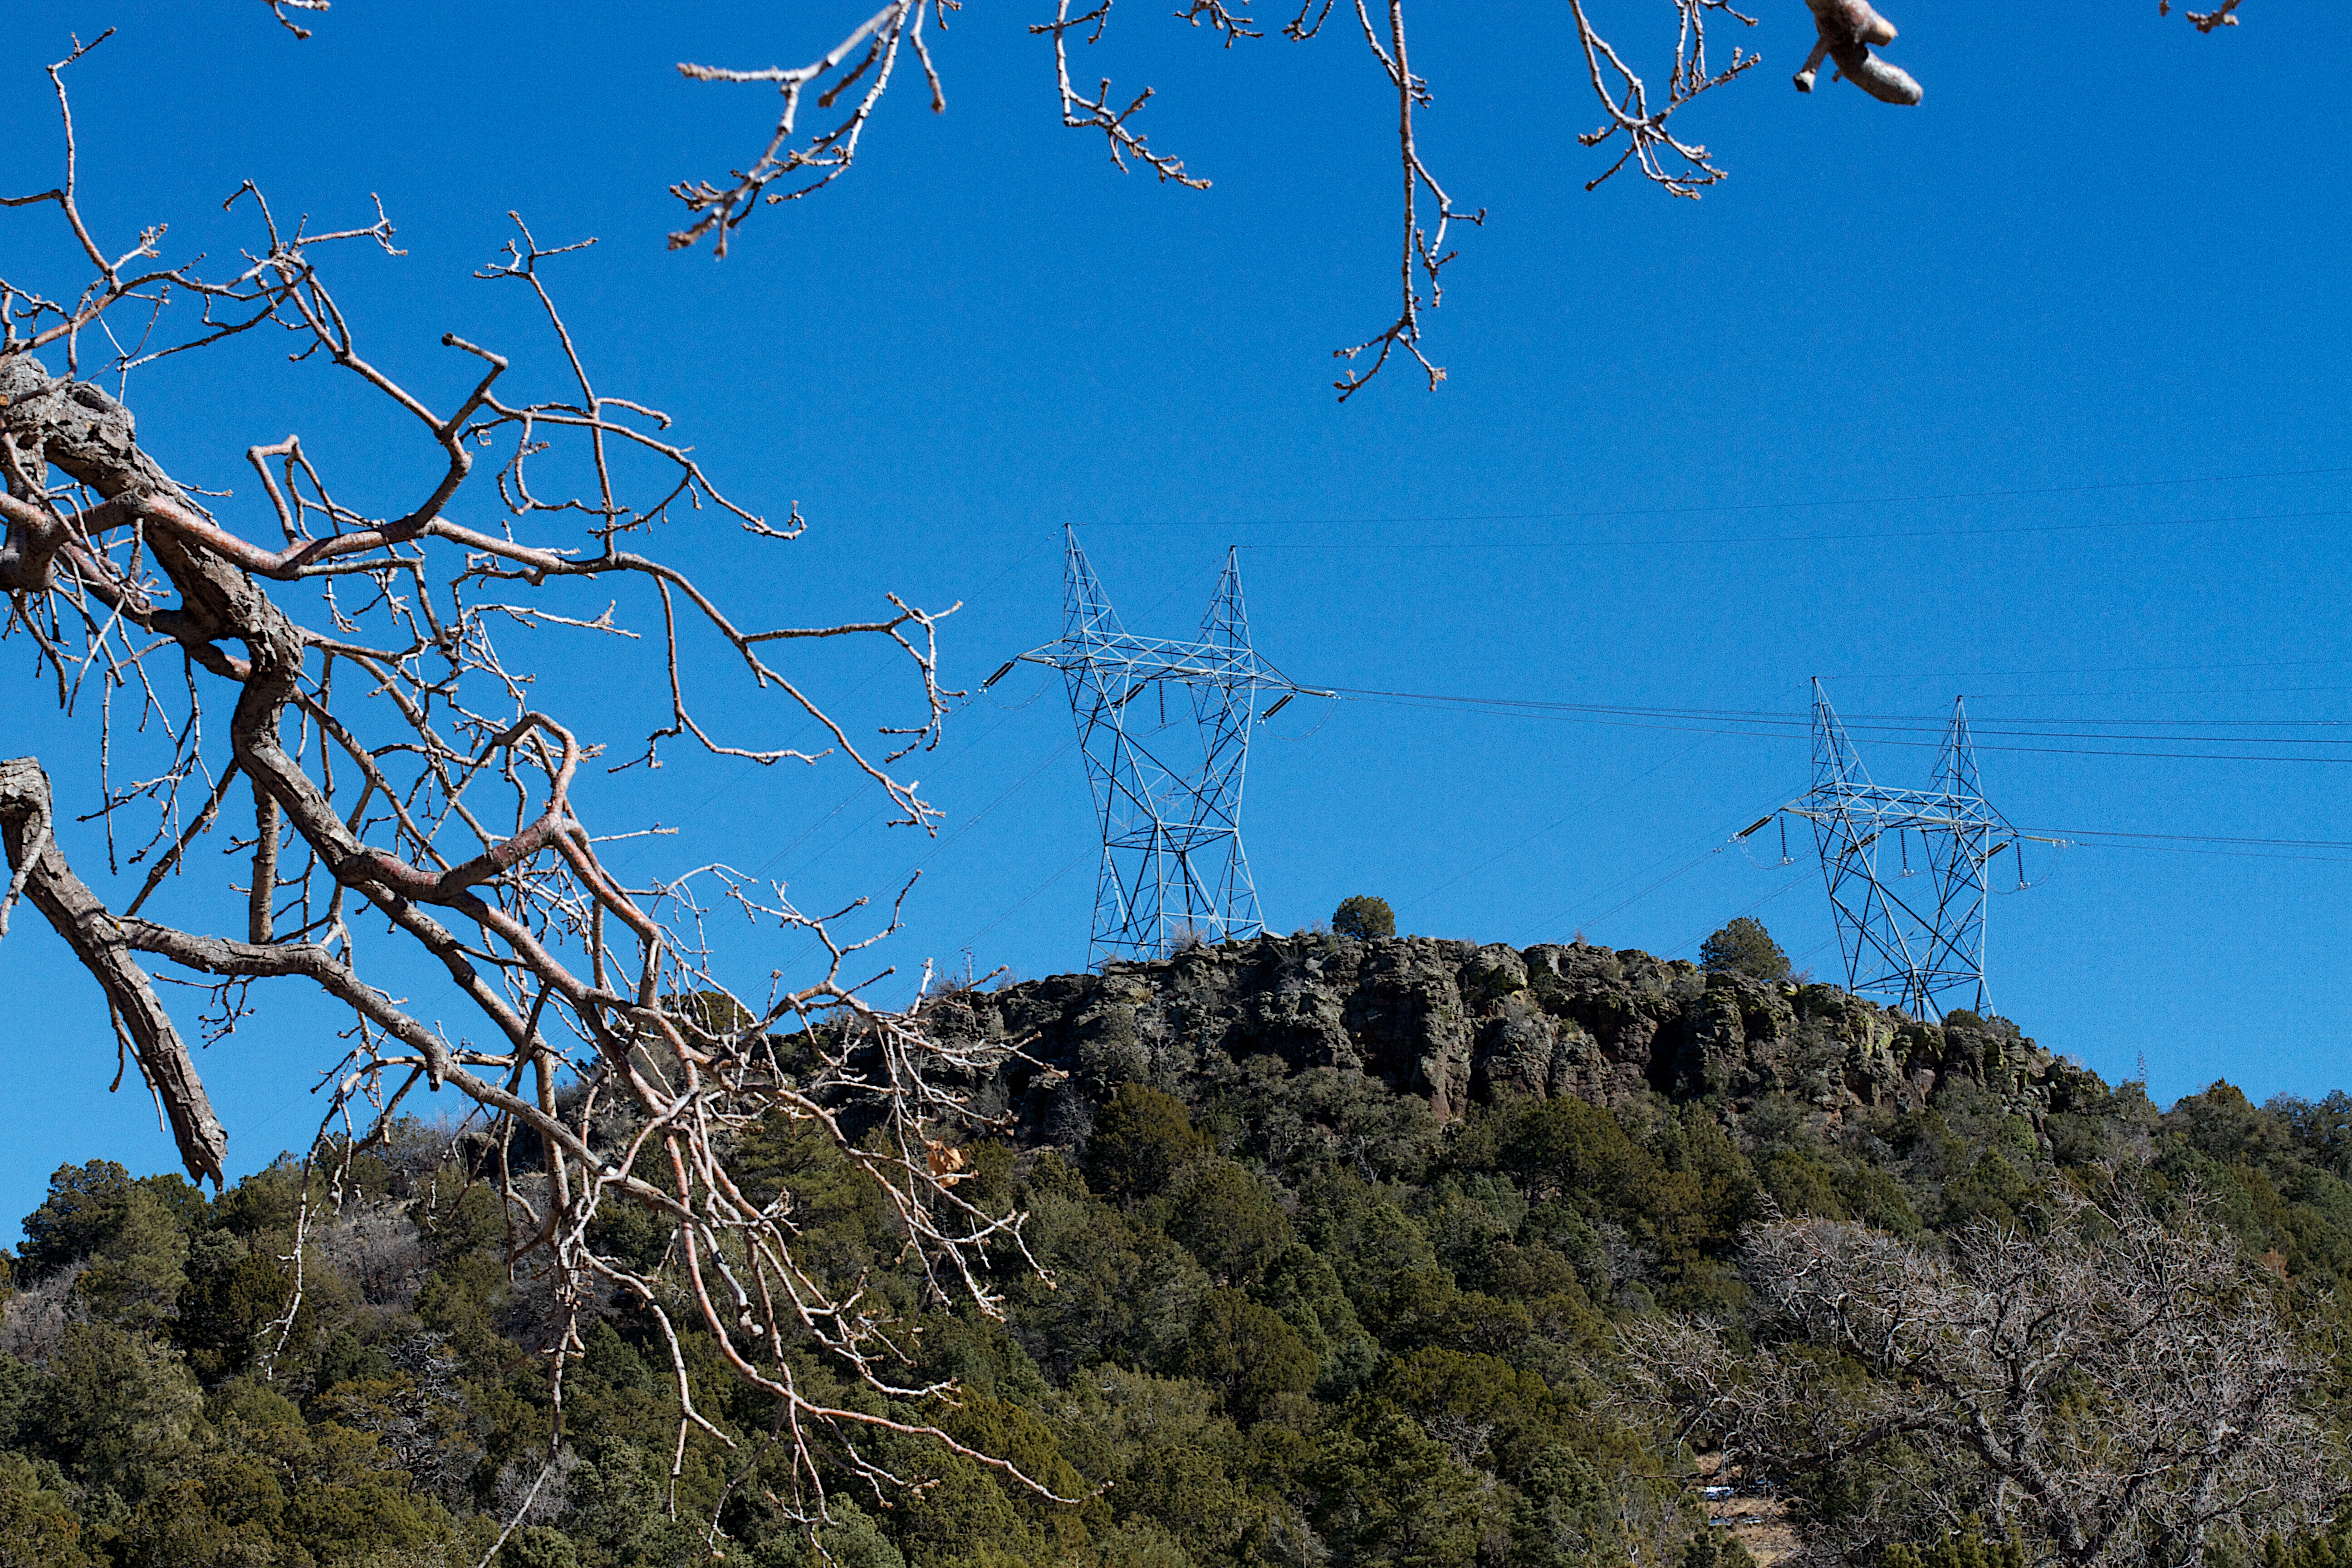
tree, nature, branch, blossom, mountain, plant, sky, flower, flora, cherry blossom, woody plant, mountainous landforms